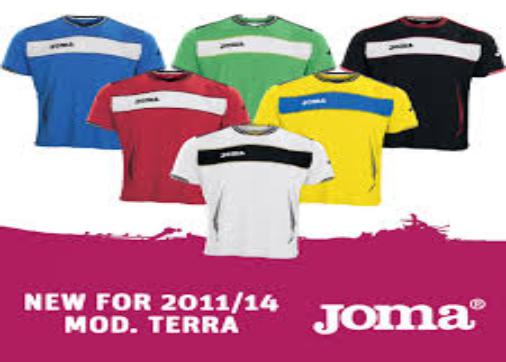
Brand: Joma-2
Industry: Clothes